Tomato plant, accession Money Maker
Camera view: horizontal (90 deg, fisheye); turntable rotation: 330 degrees
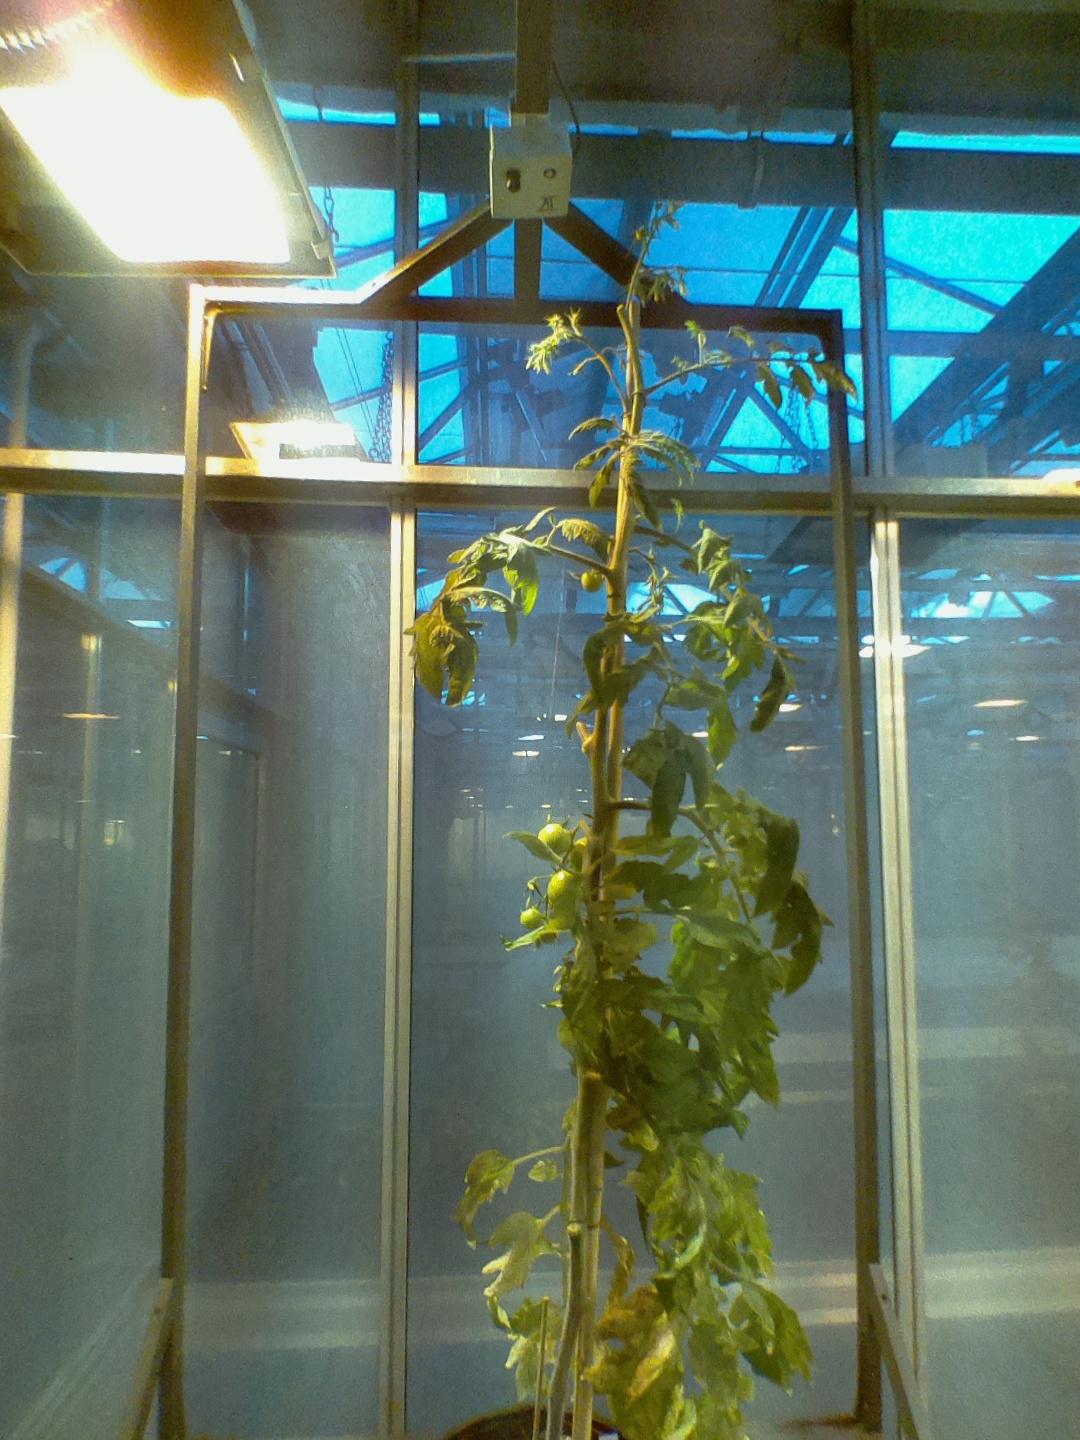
BBCH growth stage 76: 60%-70% of final fruit size